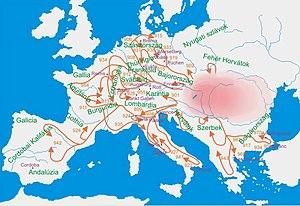
Située sur un isthme entre la mer Méditerranée et l'océan Atlantique, s'étalant des Alpes aux Pyrénées et au Massif central ; l'Occitanie est à la fois un pays ouvert et de passage mais aussi un pays montagnard, véritable conservatoire de groupes humains et de traditions remontant parfois à des temps préhistoriques et protohistoriques pré-indo-européens. L'espace occitan a souvent été en opposition avec l'espace français, du fait d'un peuplement différent ou de conditions politiques contraires. Sans avoir jamais bénéficié d'aucune structure d'État souverain, ce pays présente des caractéristiques sociales propres donnant une orientation particulière aux mouvements historiques qui le traversent. Son histoire est celle d’une frange septentrionale de l’Europe du Sud qui au fur et à mesure du renforcement de l'État français s'est trouvée liée à un centre d’Europe du Nord.
L’histoire des Basques comme dans la plupart des peuples dont les origines remontent à des temps pour lesquels il n'existe pas de traces écrites, donne lieu à de nombreuses études.
Les Magyars ou Hongrois sont à l'origine un groupe ethno-linguistique finno-ougrien originaire d'Asie centrale et dont les migrations successives, d'abord vers l'Oural, ensuite vers la mer Noire ont finalement abouti à la création du « pays magyar », c'est-à-dire la Hongrie. Des débats historiographiques récurrents évoquent l'existence de « Magyars orientaux » dans le Caucase et en Asie centrale.